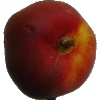
Label: Nectarine Flat 1